Malayan Communist Party

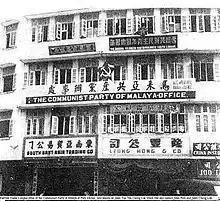

Amid a rising atmosphere of tension, the government outlawed the burgeoning trade union federations on 12 June 1948. Then on 16 June they declared a state of emergency after three European planters were murdered by Communists in Perak state. The police were given sweeping powers of arrest, and punishments including the death penalty could be administered without an ordinary trial.